Ústí nad Labem District

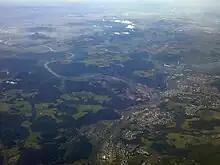
Aerial view of Ústí nad Labem

Ústí nad Labem District borders Germany in the north. The terrain is very varied—mostly hilly except in the west, and divided by the Elbe river valley. The territory extends into four geomorphological mesoregions: Central Bohemian Uplands (most of the territory), Most Basin (west), Ore Mountains (north) and Elbe Sandstone Mountains (a small part in the northeast with the Tisá Rocks). The highest point of the district is the mountain Rudný vrch in Telnice with an elevation of , the lowest point is the river bed of the Elbe in Povrly at .